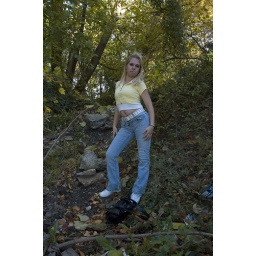
woman in yellow shirt at berks el stop_0156_1 web